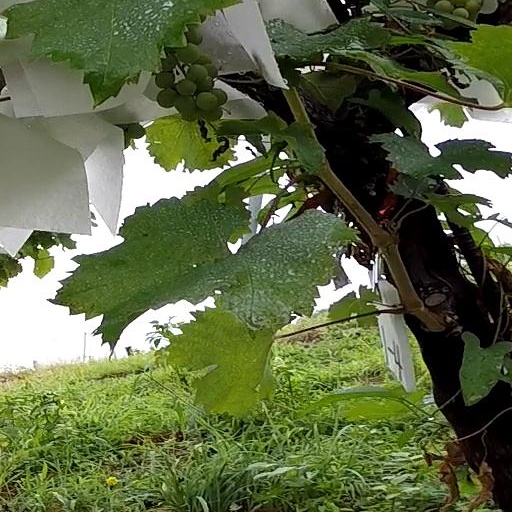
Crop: grape